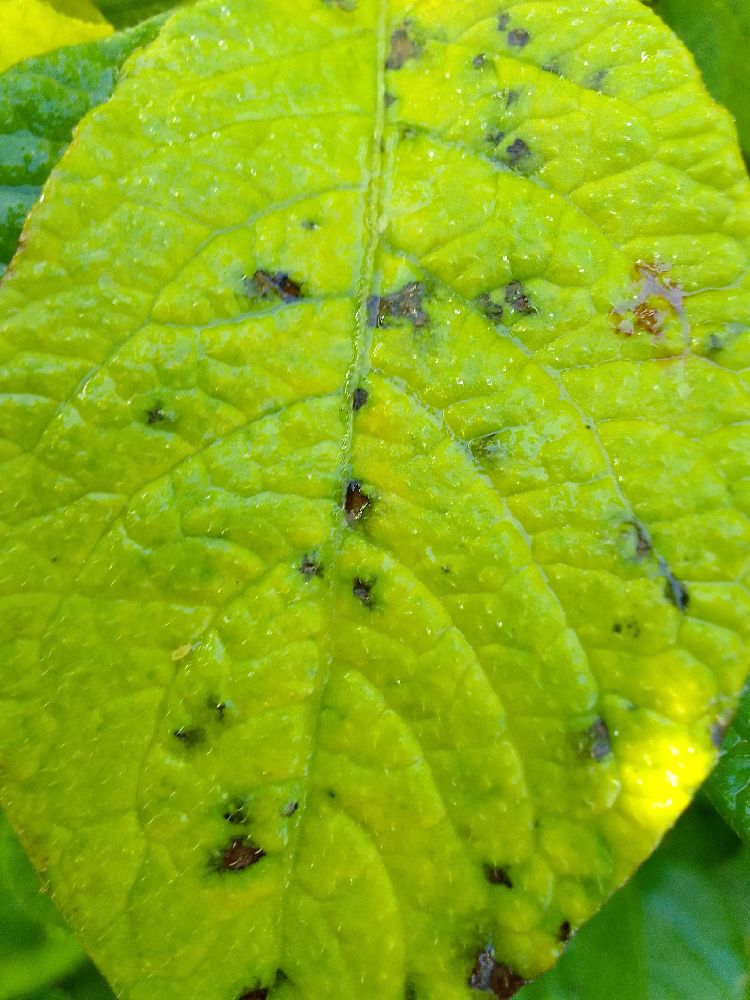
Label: Early blight